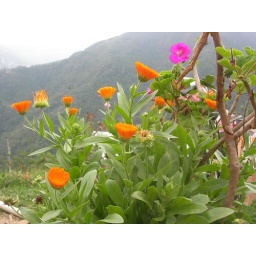
Some orange flowers in Oaxaca, Mexico.